Aldabra

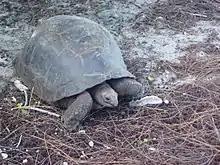
Aldabra giant tortoise

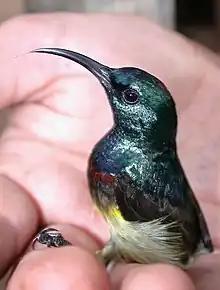
Souimanga sunbird ("Cinnyris souimanga")

The atoll has distinctive fauna including the largest population of giant tortoises ("Aldabrachelys gigantea") in the world (100,000 animals). Tortoise size varies substantially across the atoll, but adult tortoises typically have a carapace length of and can weigh up to . They are herbivores and feed on plants, trees and algae that grows in the freshwater pools. The tortoises mate between February and May, the females then lay their eggs from June to September in areas with suitable soil layers. They lay eggs the size of golf balls in a clutch of three to five eggs every few years in high-density areas and 14-16 eggs in low-density areas. The females can lay several clutches in a year and the incubation period is 73–160 days. The small vulnerable juveniles are prey to coconut crabs, land crabs, rats and birds. In the past giant tortoises have been relocated to other islands in Seychelles and also to Victoria Botanical Gardens in Mahé. One of the longest-lived Aldabra giant tortoises was Adwaita, a male who died at the age of about 250 years at Kolkata's Alipore Zoological Gardens on 24 March 2006.